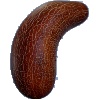
Label: Cucumber Ripe 1